Yara Sofia

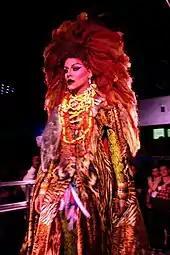
Yara in June 2015

Sofia was announced as a cast member on the third season of Logo's popular reality series, "RuPaul's Drag Race", which premiered on the network on January 29, 2011. With a heavy, yet comically perceived accent and a popular catchphrase ("Echa Pa'lante" which translates to "Go Forward") she became a fan favorite due to her unique use of makeup, wigs, contact lenses and fashion. She won the challenge in episode 11 where the contestants had to create three different looks for a hair themed fashion show. She was eliminated in what was considered a very emotional lip sync against fellow contestant Alexis Mateo in the thirteenth episode of the season, which first aired on April 22, 2011. During the reunion special, which aired on May 2, 2011, Sofia won the annual "Miss Congeniality" award.